José Venturelli

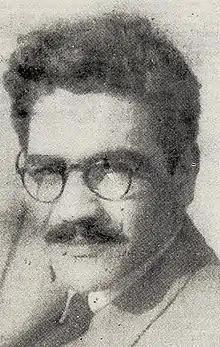

José Venturelli Eade (25 March 1924 – 17 September 1988) was a Chilean painter, engraver and illustrator, best known for his work as a muralist.